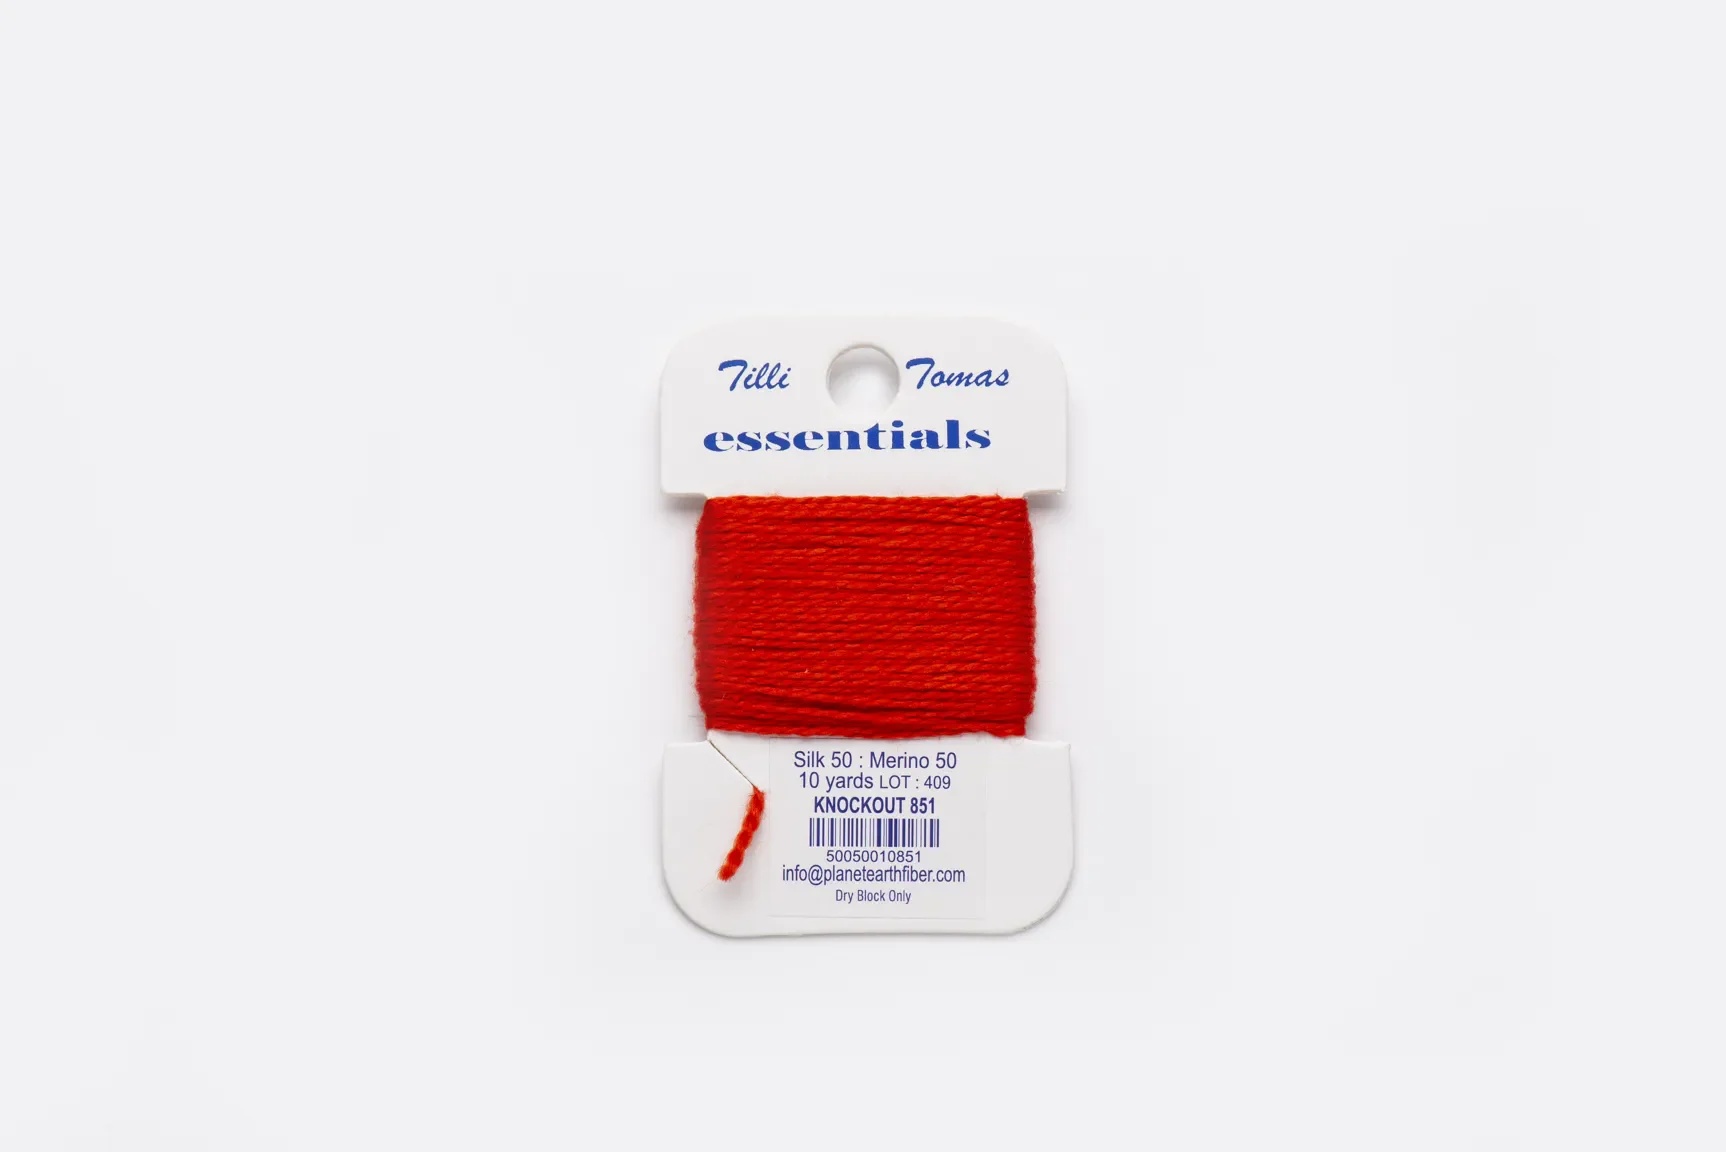
Essentials Cards - 851 Knockout
Planet Earth Fiber Premium silk-blend fiber for 18 Mesh Canvas. 50% Silk, 50% Merino Wool single strand. 10 yards
Brand: Tilli Thomas/Planet Earth Fiber
Category: Arts & Entertainment > Hobbies & Creative Arts > Arts & Crafts > Art & Crafting Materials > Crafting Fibers > Unspun Fiber > Sliver Fiber